Plastic card

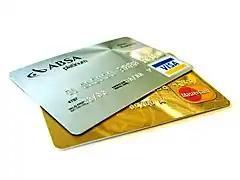
Plastic credit cards

Plastic cards usually serve as identity documents, thus providing authentication. In combination with other assets that complement the data stored on the card, like PIN numbers, they also serve authorization purposes, most often as debit or credit cards for allowing their holders to do financial transactions. Early and simpler cards feature only hard-to-imitate integrated photographs, security holograms, guillochés, or a magnetic strip on which few bytes of personal data could be stored. Today, smart cards, i.e. those equipped with an electronic chip (storage, or RFID), serve as high-security active electronic documents that allow their holder to qualify for driving cars (drivers license card), receive medical treatment (health insurance cards), do banking and more.